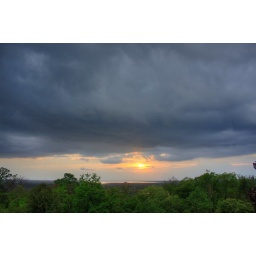
rain clouds over bakheng mountain